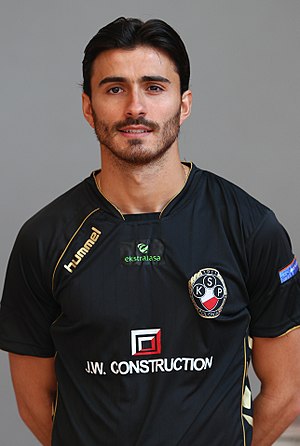
Bruno Coutinho
Bruno Coutinho (2011)
Bruno Coutinho er en brasiliansk fodboldspiller.